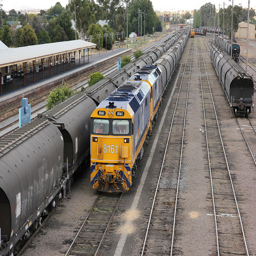
A number of locomotive train engines and cars on multiple set of train tracks.
These trains are located on several railroad tracks.
Trains on railroad tracks at the train station.
Several trains traveling around railroad tracks, just outside a train station
A bunch of trains sitting at a train station.